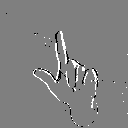
ASL letter: l